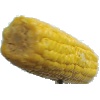
Label: corn